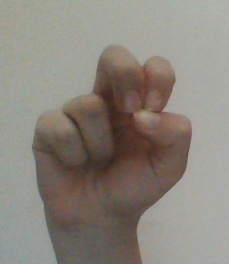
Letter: gaaf